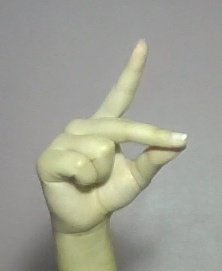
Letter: ta